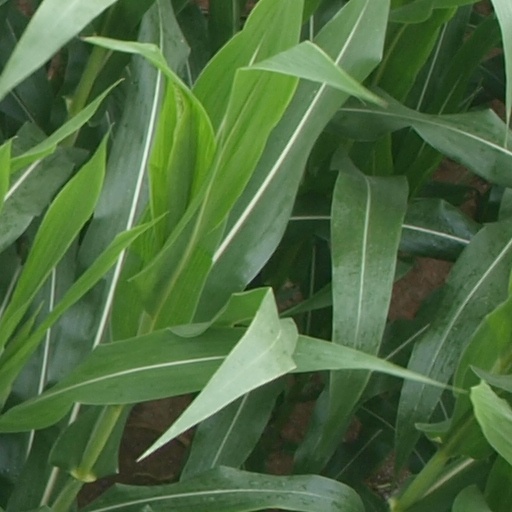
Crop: maize; corn